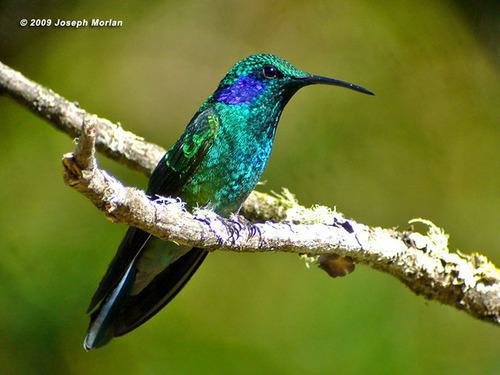
A photo of a green violetear